Renault Scénic

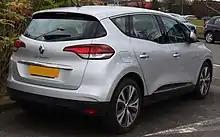
2017 Renault Scenic Dynamique rear

In June 2007, the RX4's spiritual successor was revealed as the "Scénic Conquest". Despite being two wheel drive, the Conquest has a body kit, raised ride height and features accessories usually reserved for SUVs.